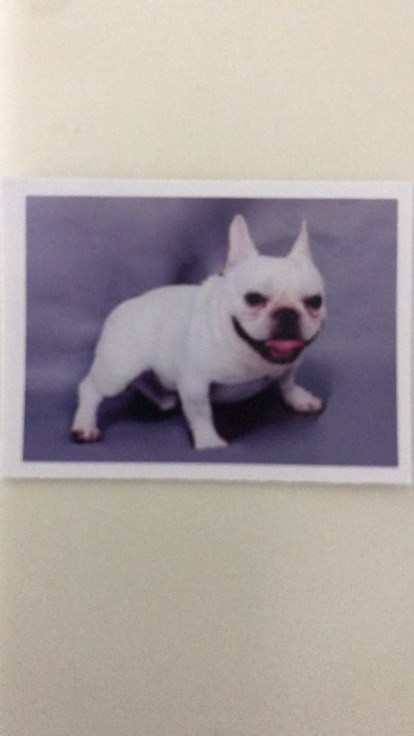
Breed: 1121-n000002-French_bulldog